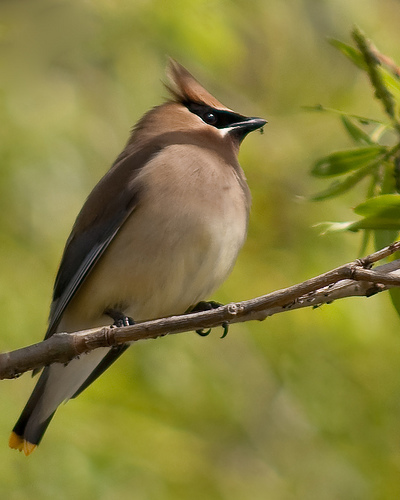
this bird has a black eyering with a very short bill and a brown crown with a crest.
a light brown bird with grey wings and tail with yellow at the very tip of the tail, there is a large raised crest on the head and a black eye band.
a small, light brown bird with black wings, light brown crown, black superciliaries, and a short bill.
this bird has a silky cream breast and crown, black malar stripe and eyering and yellow tipped rectrices.
this brown spiky crowned bird has a black eyebrow and feet.
this bird has wings that are brown and has a white belly
this bird is brown with black and has a very short beak.
this bird is brown with black and has a very short beak.
this bird has a brown crown with a white belly and a black cheek patch.
a small bird with a light brown covering and black eyering.
Species: Cedar Waxwing